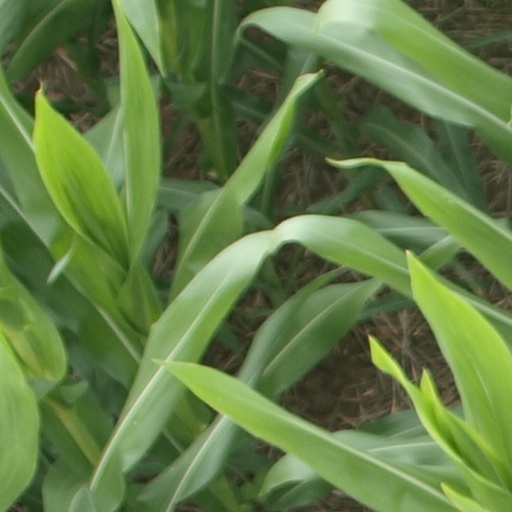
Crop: maize; corn